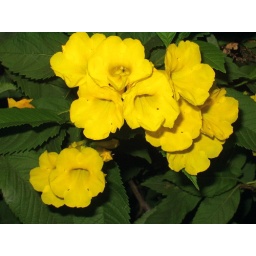
'Thanga' in Tamil language means golden.This variety of Arali tree with glowing yellow blossoms is commonly found in TamilNadu.